Rhea Tregebov

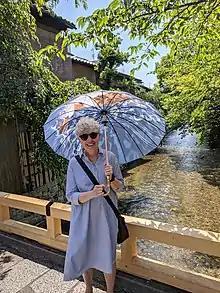
Tregebov in May 2019

Rhea Tregebov (born 1953) is a Canadian poet, novelist and children's writer who lives in Vancouver, British Columbia. In her work as teacher and editor, she has mentored and inspired generations of Canadian poets . Her poetry is characterized by a strong poetic voice, intellectual honesty, and a compassionate engagement with the extraordinary lived experience of "ordinary" life. An early influence was Pablo Neruda: "And it was at that age … Poetry arrived/in search of me. […] there I was without a face/and it touched me". (from “"Poesía"”). Tregebov is also the author of two novels, "Rue des Rosiers" and "The Knife-Sharpener’s Bell", as well as five popular children's picture books. From 2021 to 2023 she was Chair of The Writers' Union of Canada.